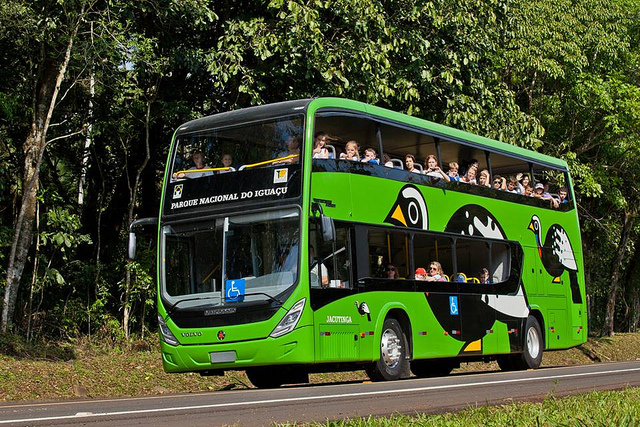
a green double decker bus on the road

A double decker bus with a lot of people on board.

The green double-deck bus is riding down the street.

A big green double-decker bus on a highway.